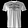
Label: T - shirt / top